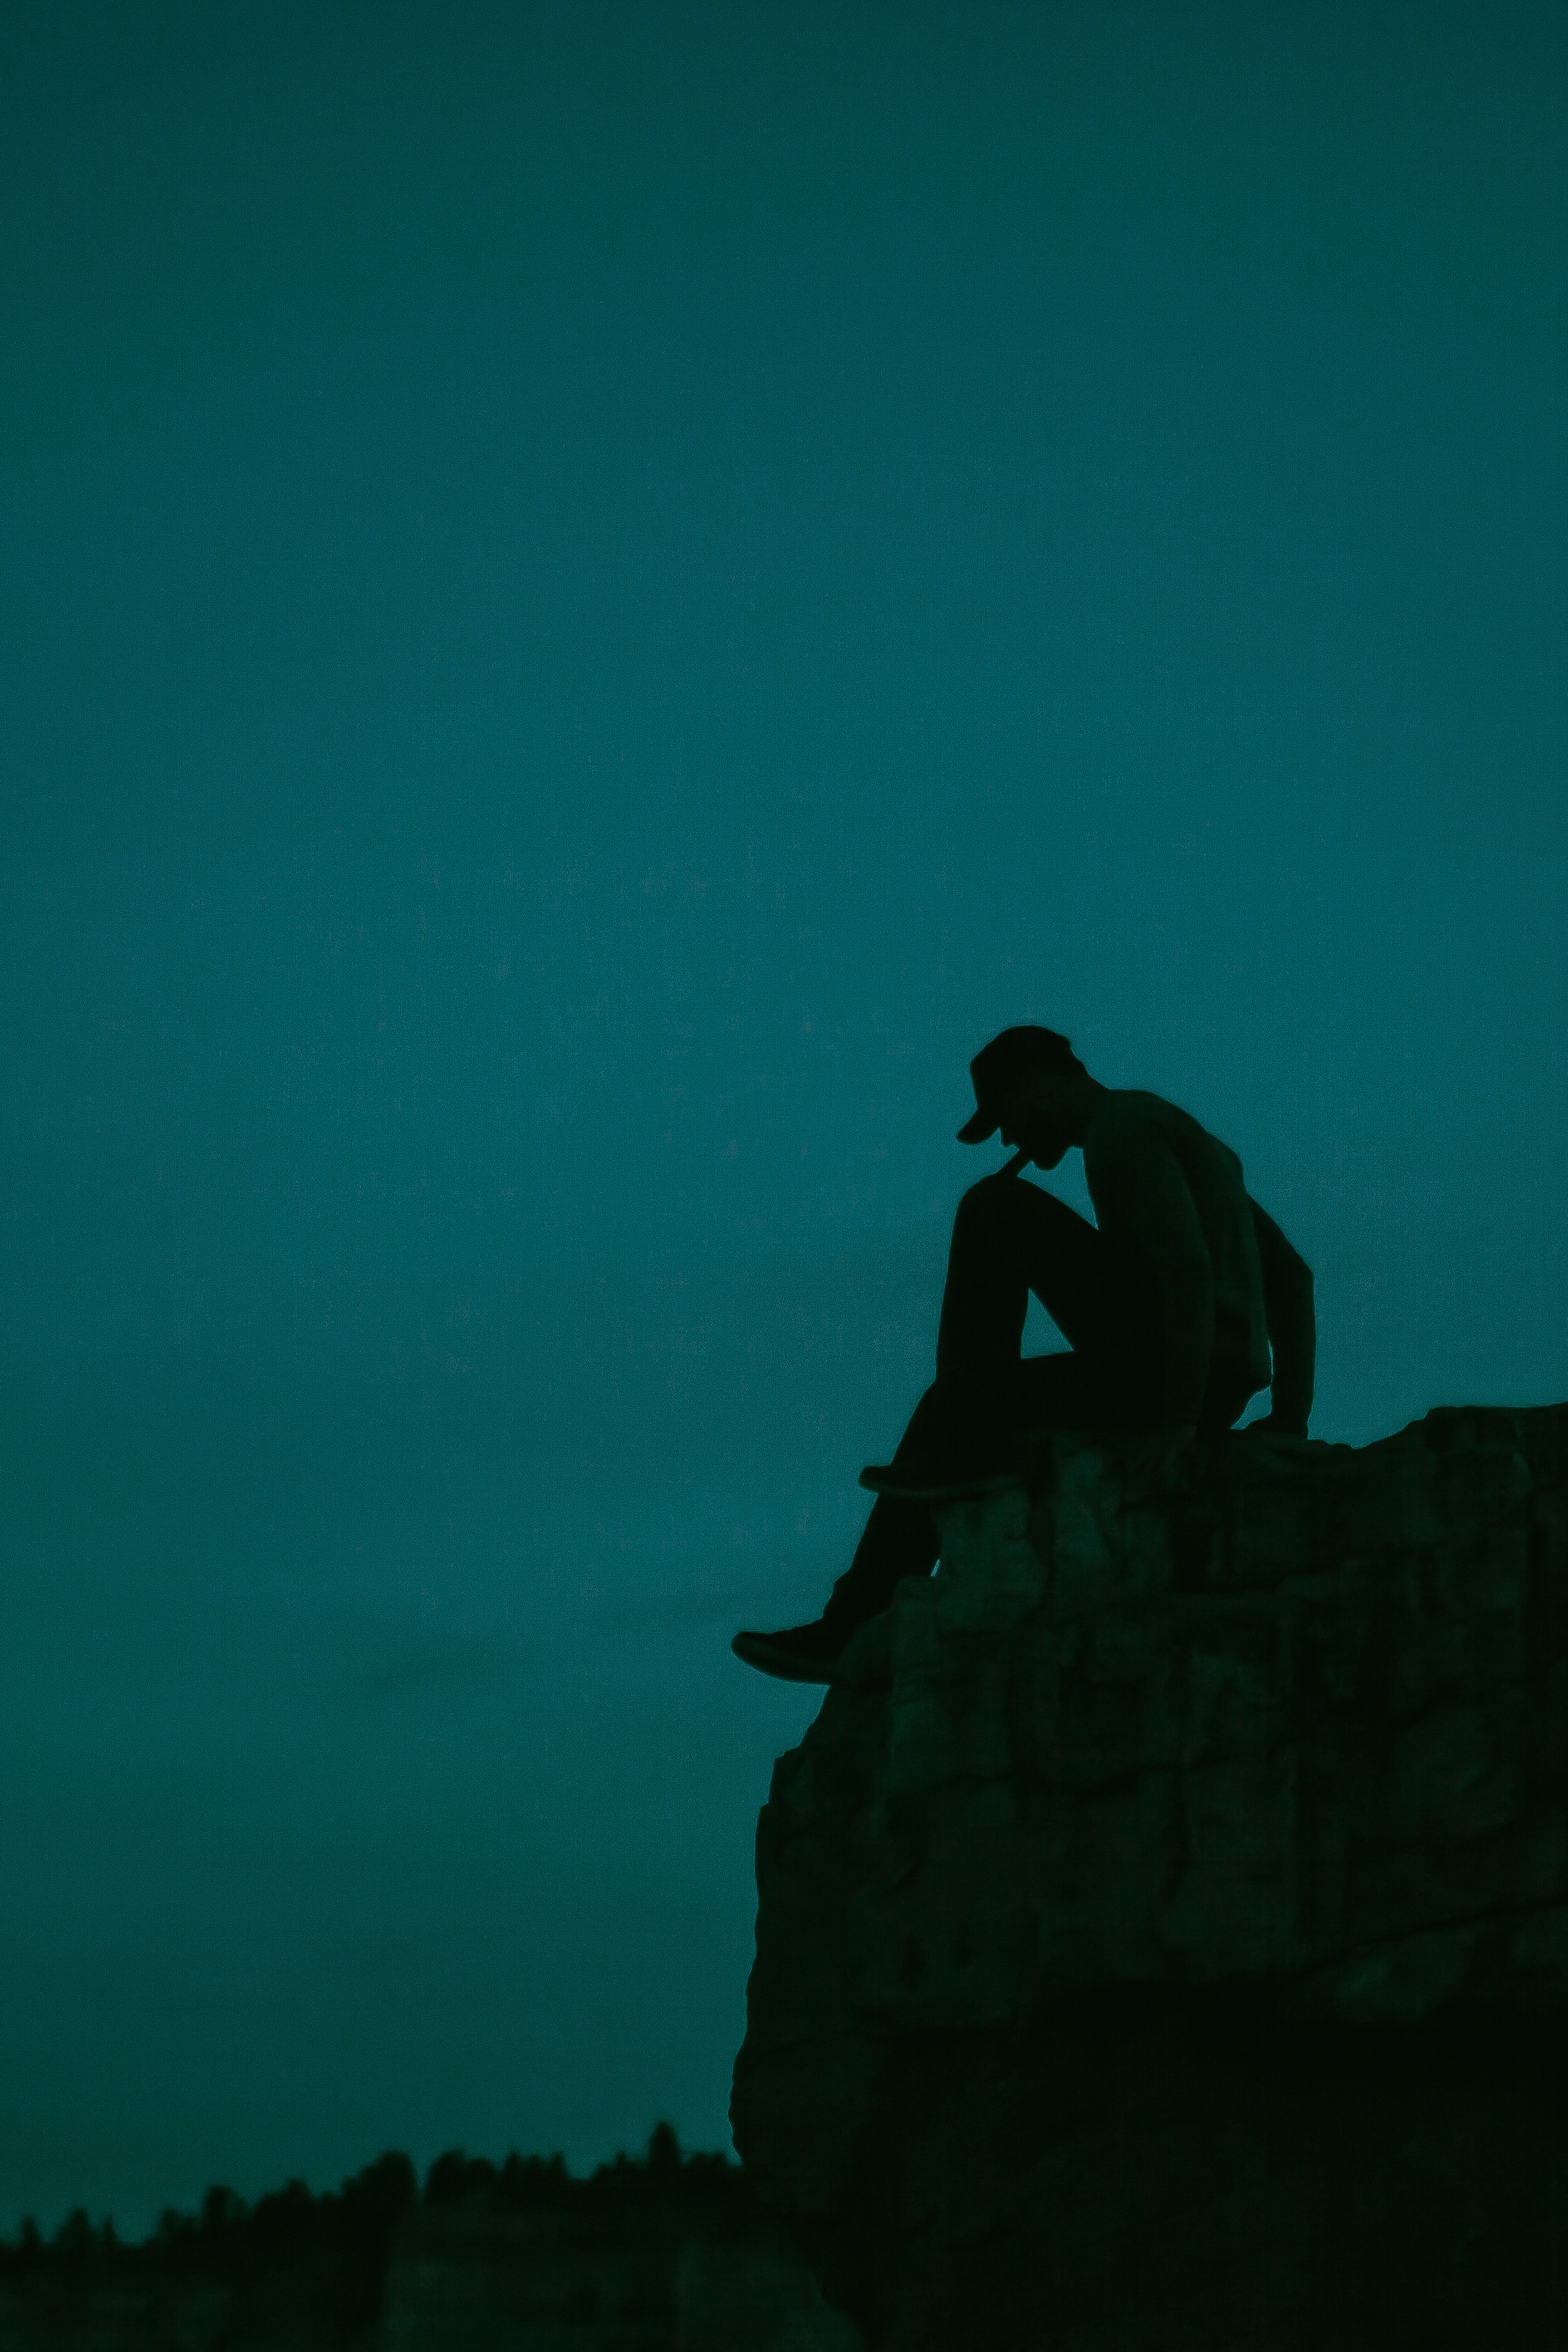
silhouette, sky, underwater, darkness, blue, screenshot, atmosphere of earth